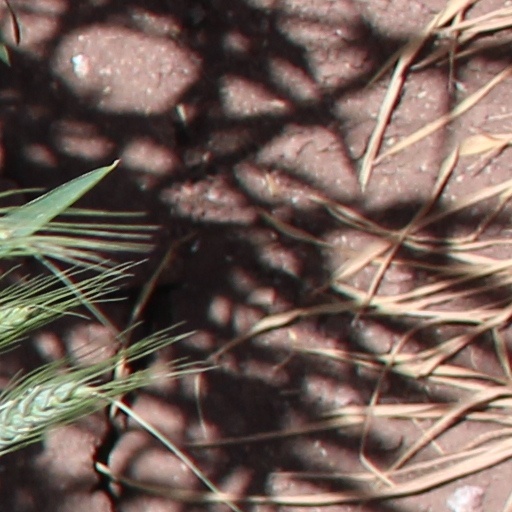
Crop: wheat